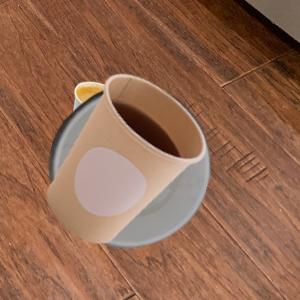
Label: cups